Amelia, Ohio

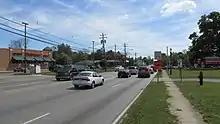
Eastbound State Route 125 (Main Street) in Amelia

In 2008, Amelia Village Council proposed a one-percent income tax to cover maintenance of Ohio State Route 125 within the village. In response to the proposal, Amelia Residents for Fiscal Responsibility gathered a petition to dissolve the village into Pierce and Batavia townships. The Clermont County Board of Elections initially rejected the petition after invalidating many of the signatures, but the group succeeded in adding the initiative to a May 5, 2009, special election. Amelia survived the election by a margin of 865 to 401.